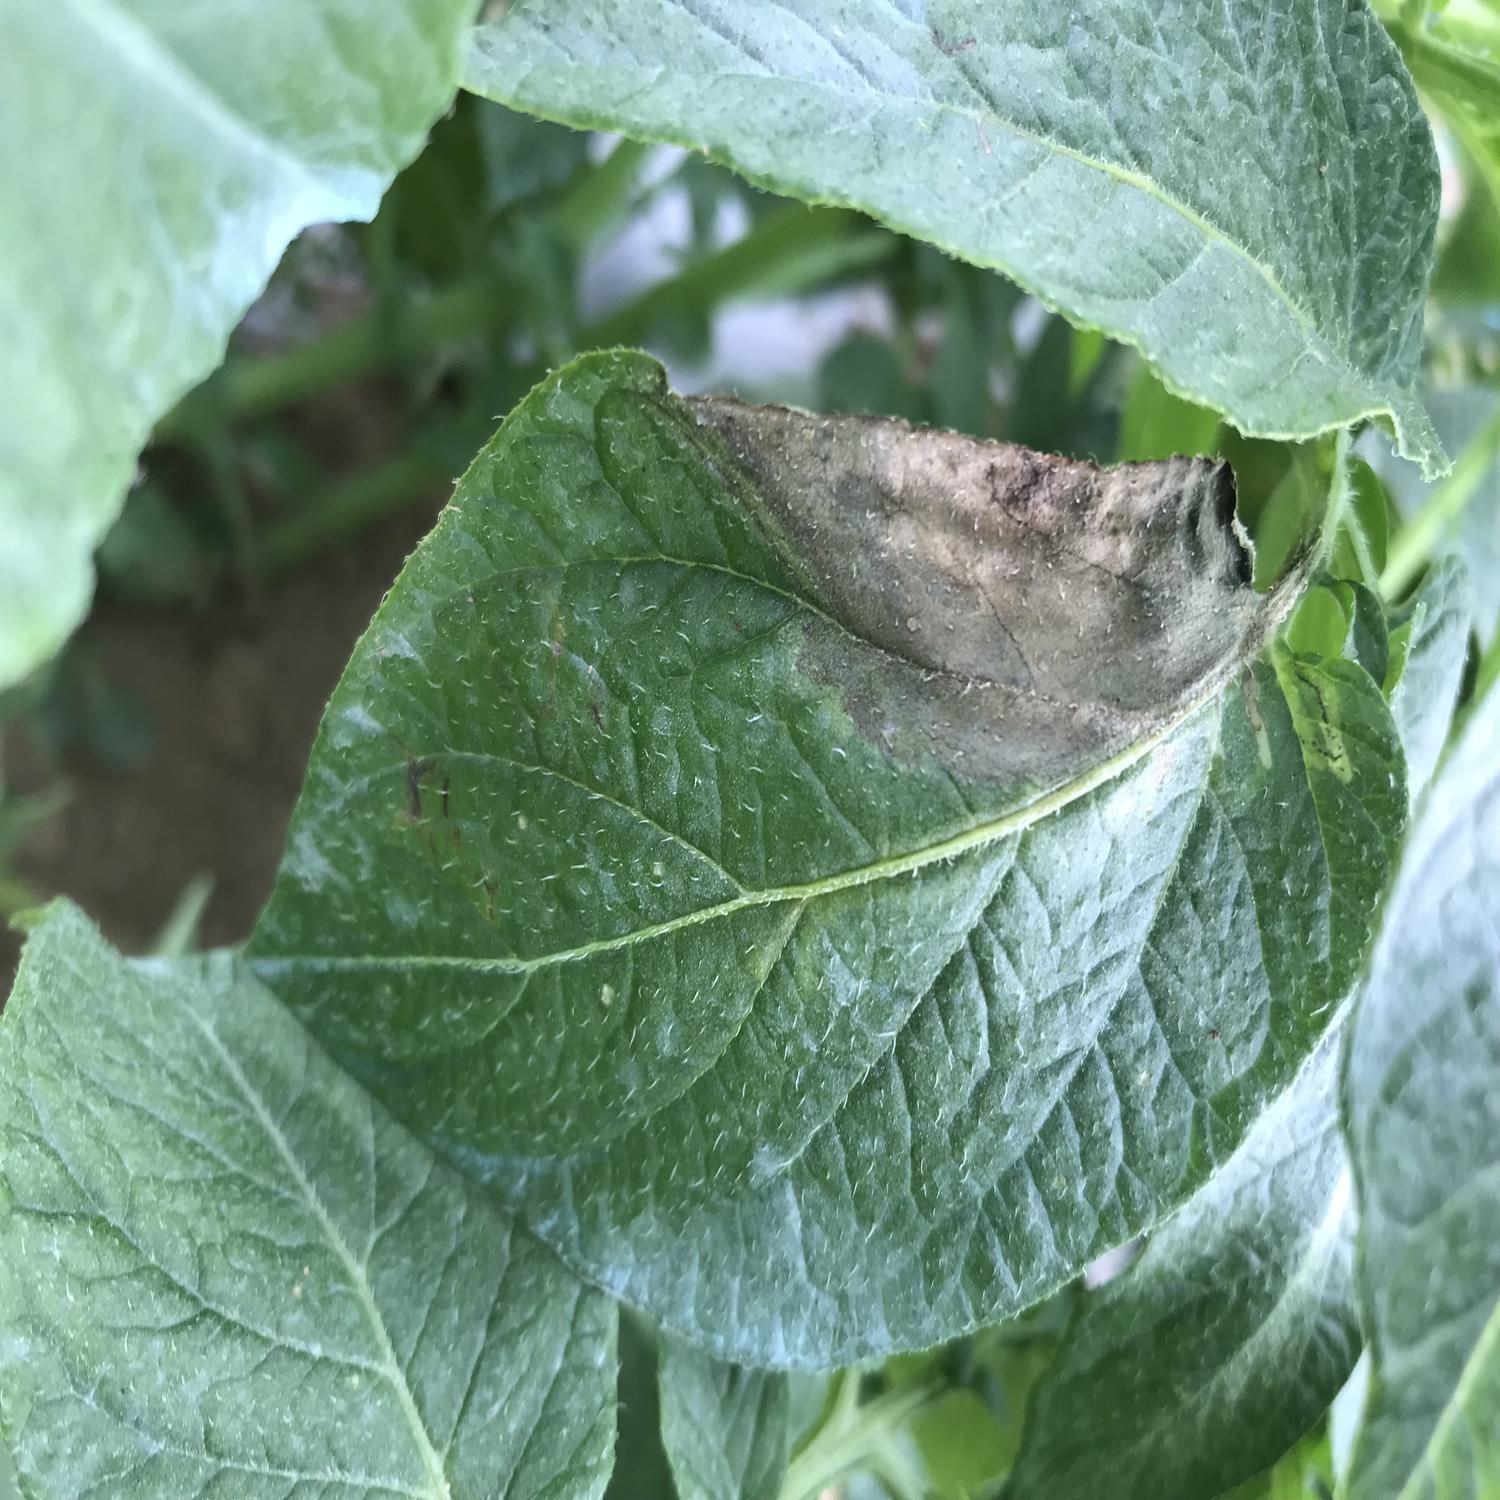
Label: Phytopthora